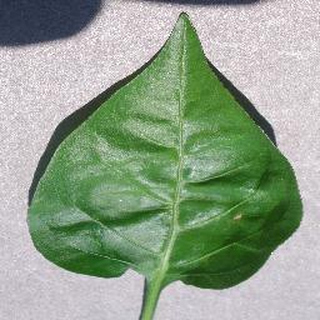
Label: healthy_bell_pepper